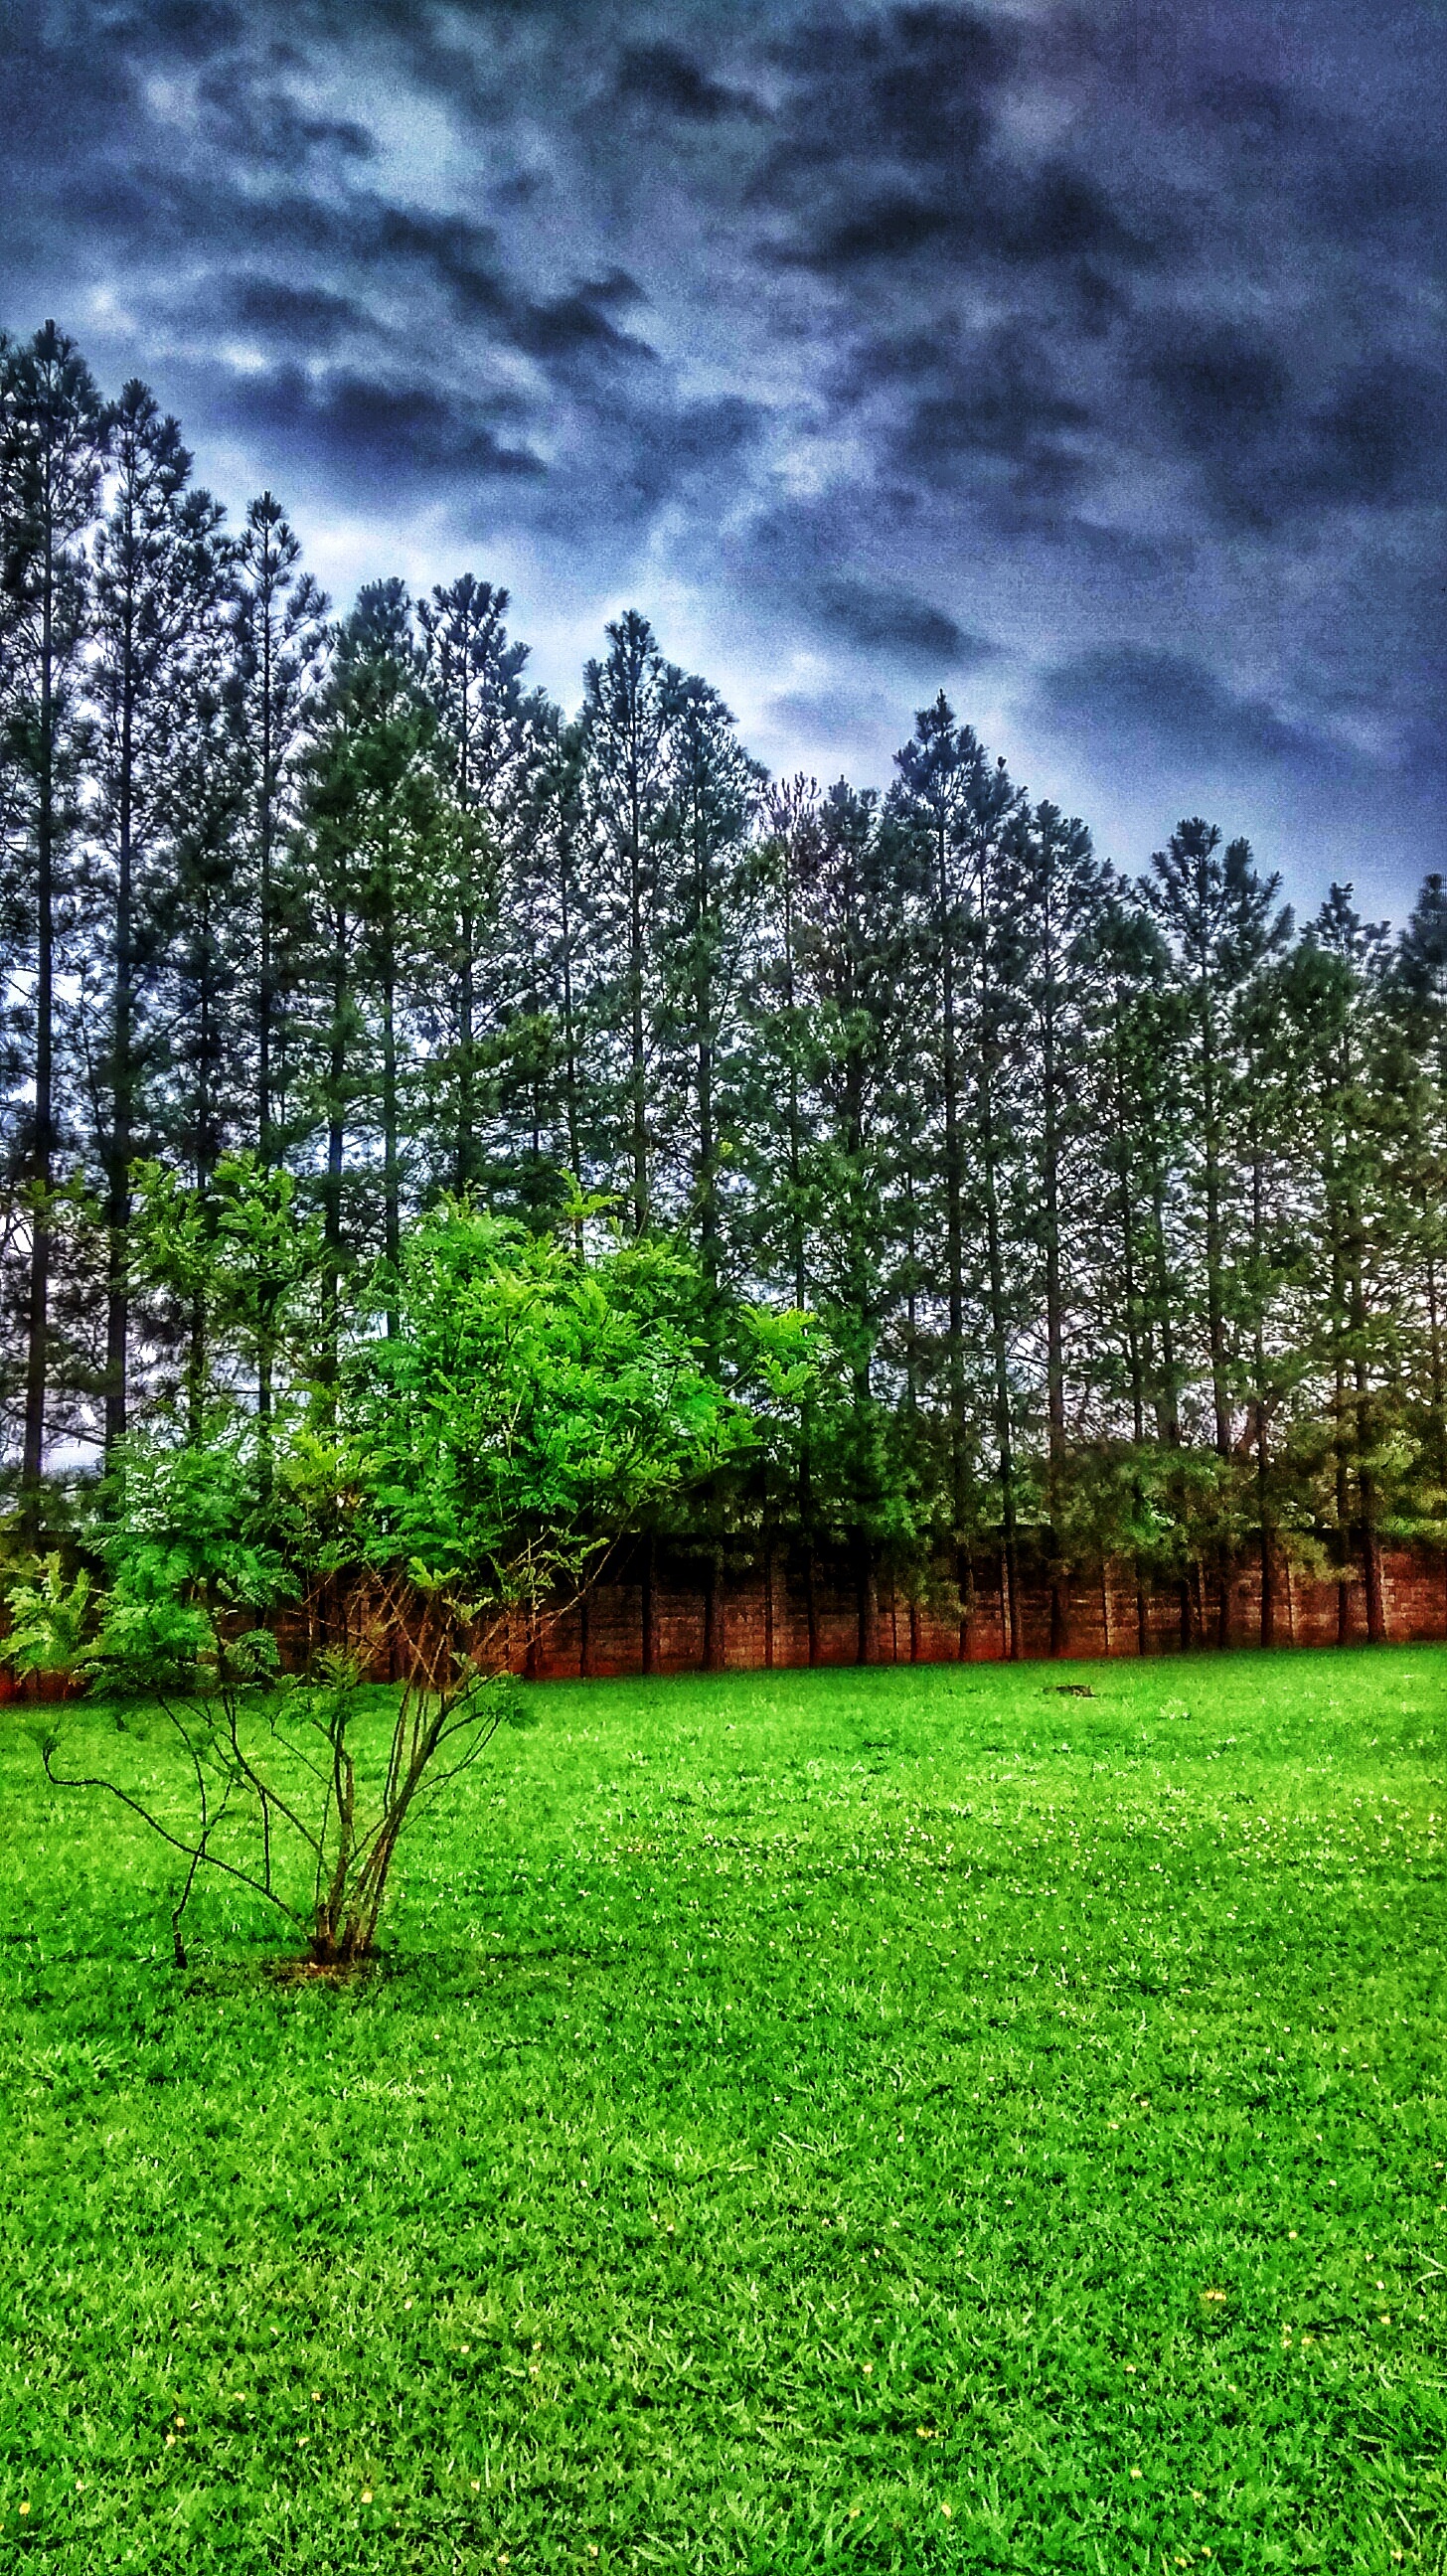
landscape, tree, nature, forest, grass, cloud, plant, sky, field, lawn, meadow, sunlight, leaf, flower, green, pasture, agriculture, garden, hdr, grassland, plantation, woodland, habitat, ecosystem, rural area, natural environment, woody plant